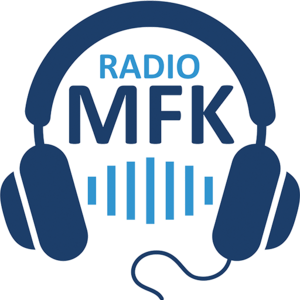
Radio MFK
Logo for Radio MFK
Equalizer mellem et par hovedtelefoner
Radio MFK er en dansk ikke-kommerciel netradio, med adresse i 9560 Hadsund og sender til hele Mariagerfjord Kommune og omegn. Stationen havde premiere og gik for første gang ON-AIR, mandag d. 3. juni 2019.